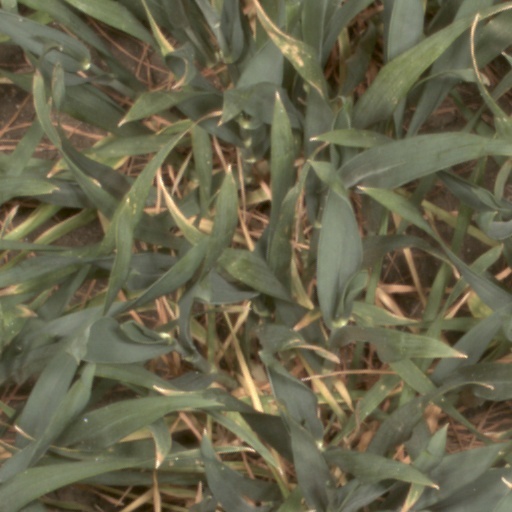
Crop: wheat